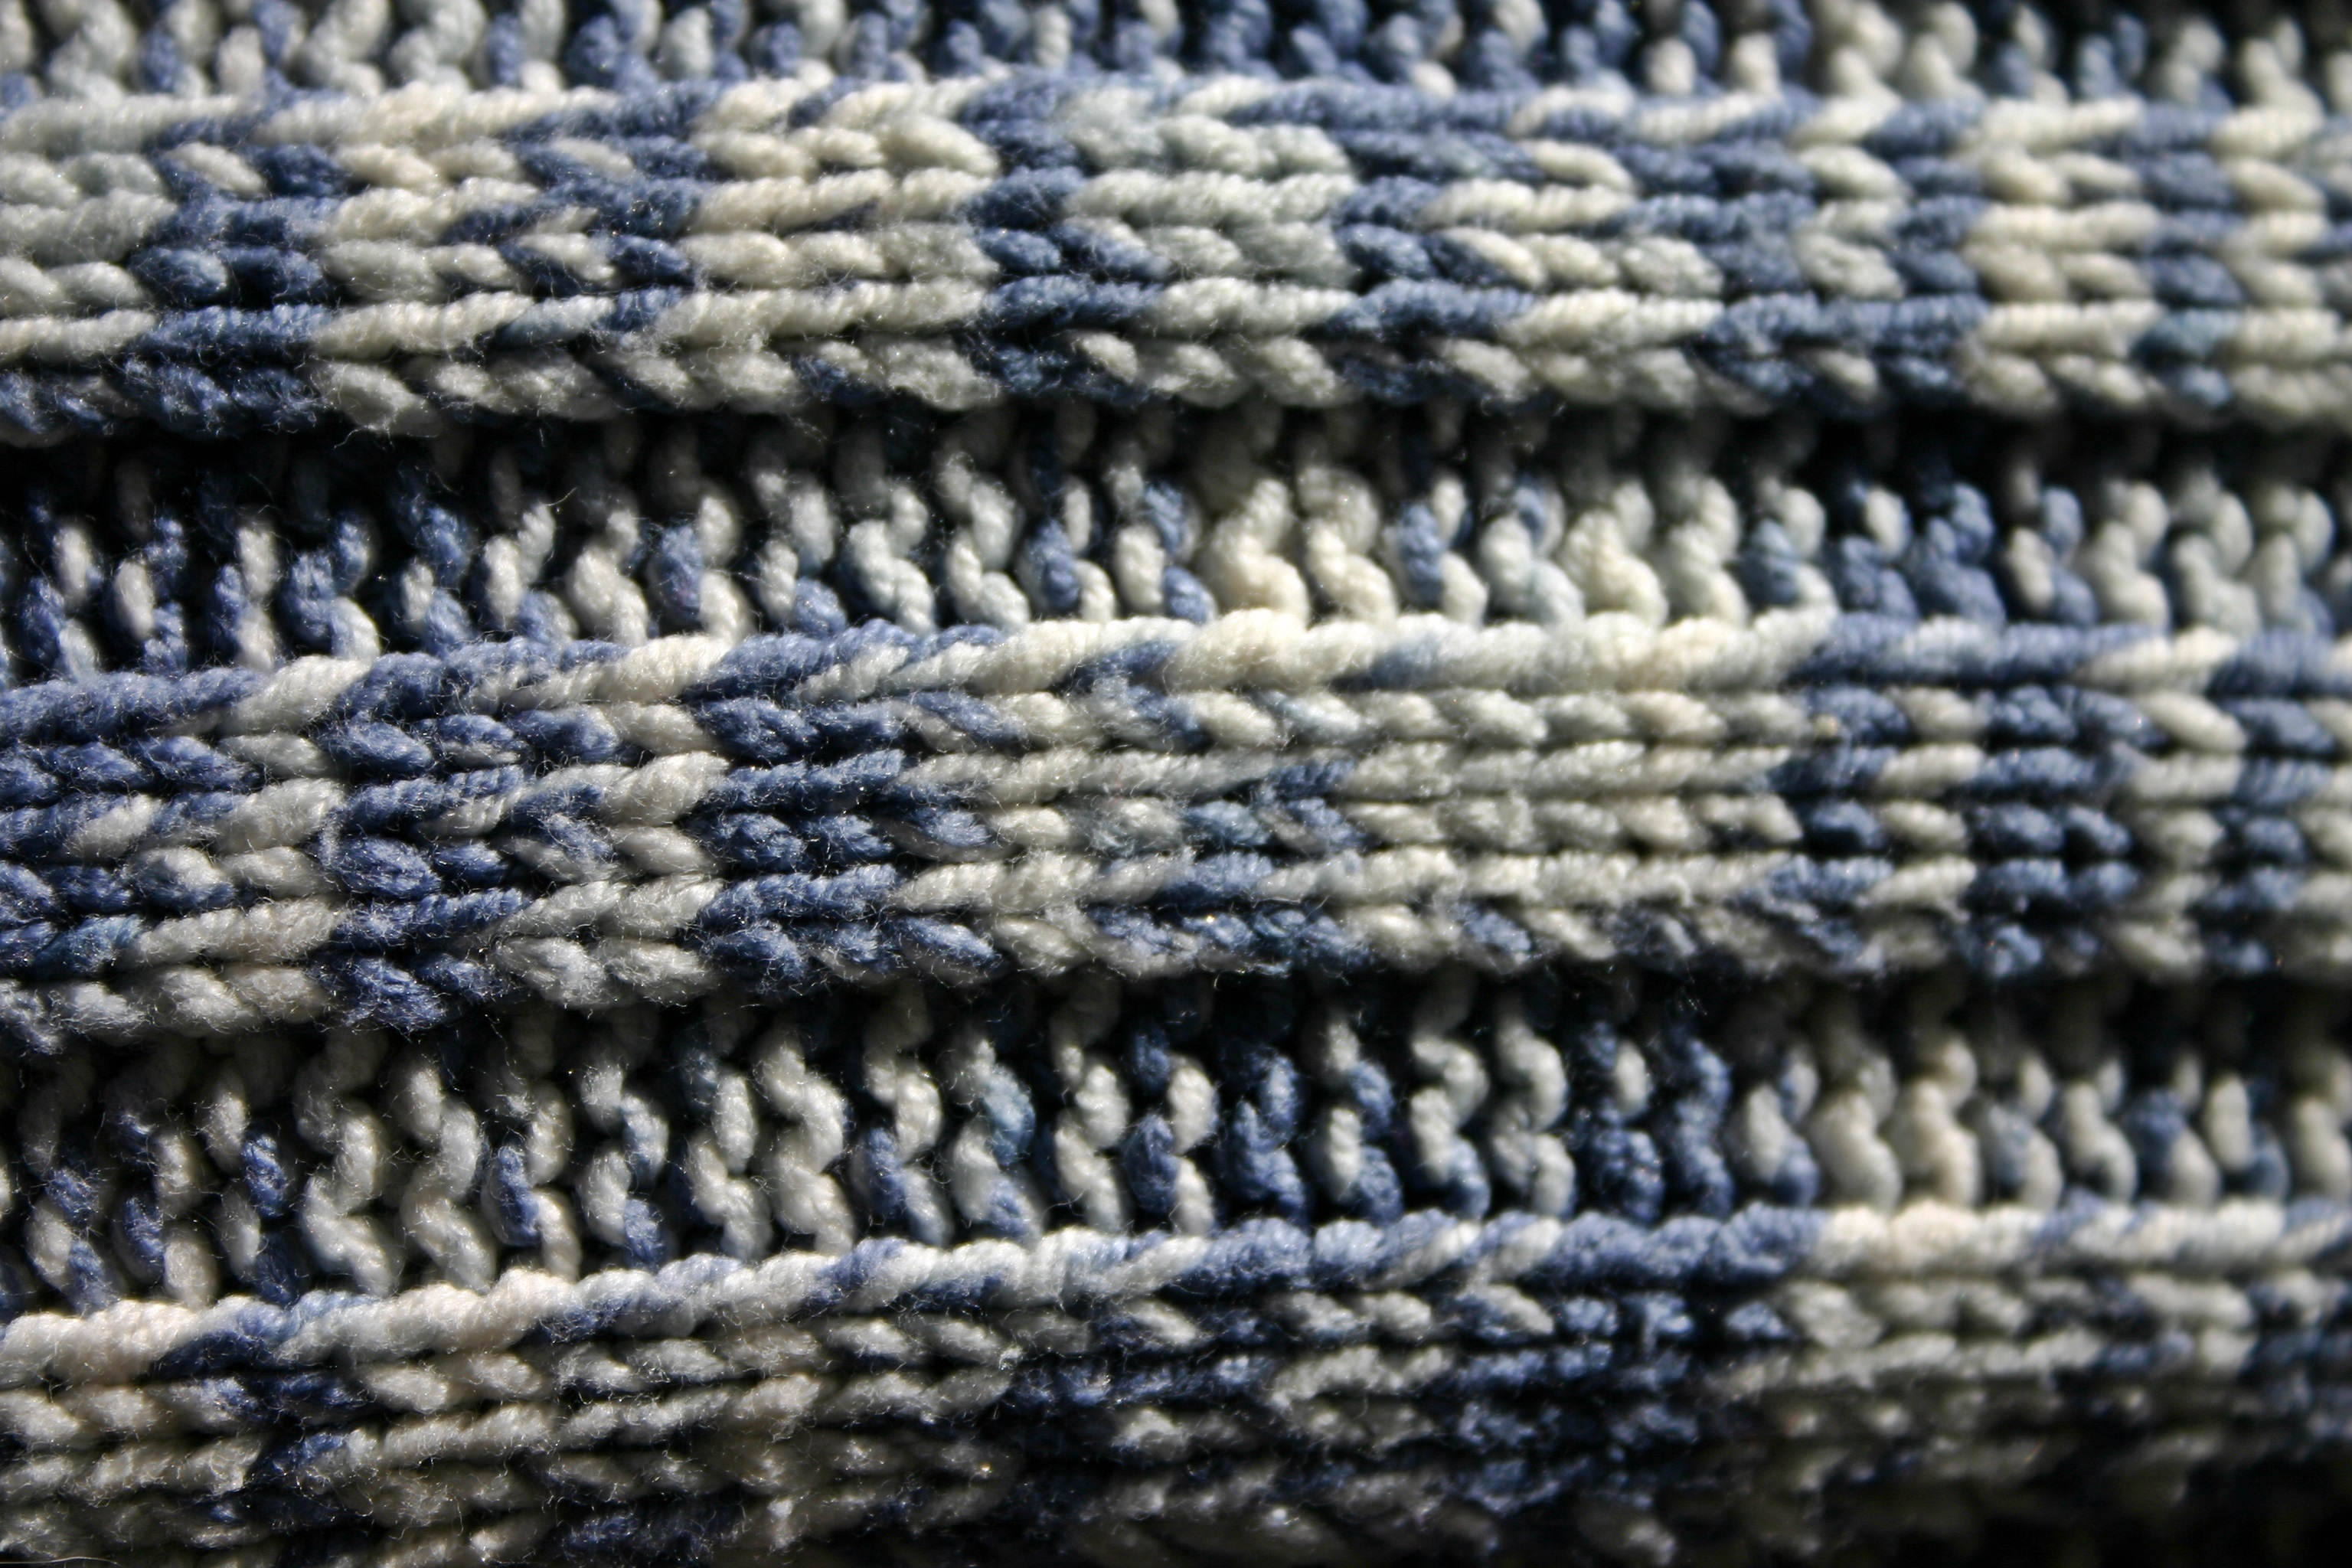
white, pattern, blue, clothing, knit, close, wool, material, sweater, garment, knitwear, fabric, thread, close up, woolen, crochet, knitting, textile, art, cap, net, knitted, tissue, retired, hand labor, flooring, handarbeiten, knitting sweater, knit pullover